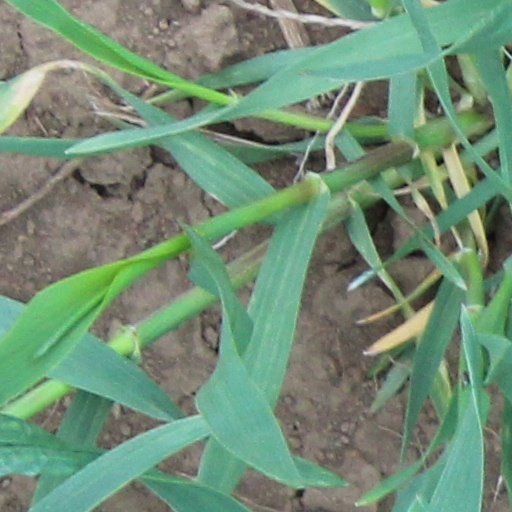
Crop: wheat